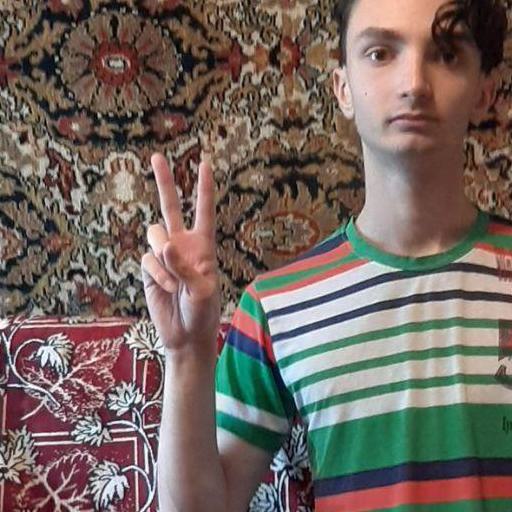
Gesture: peace